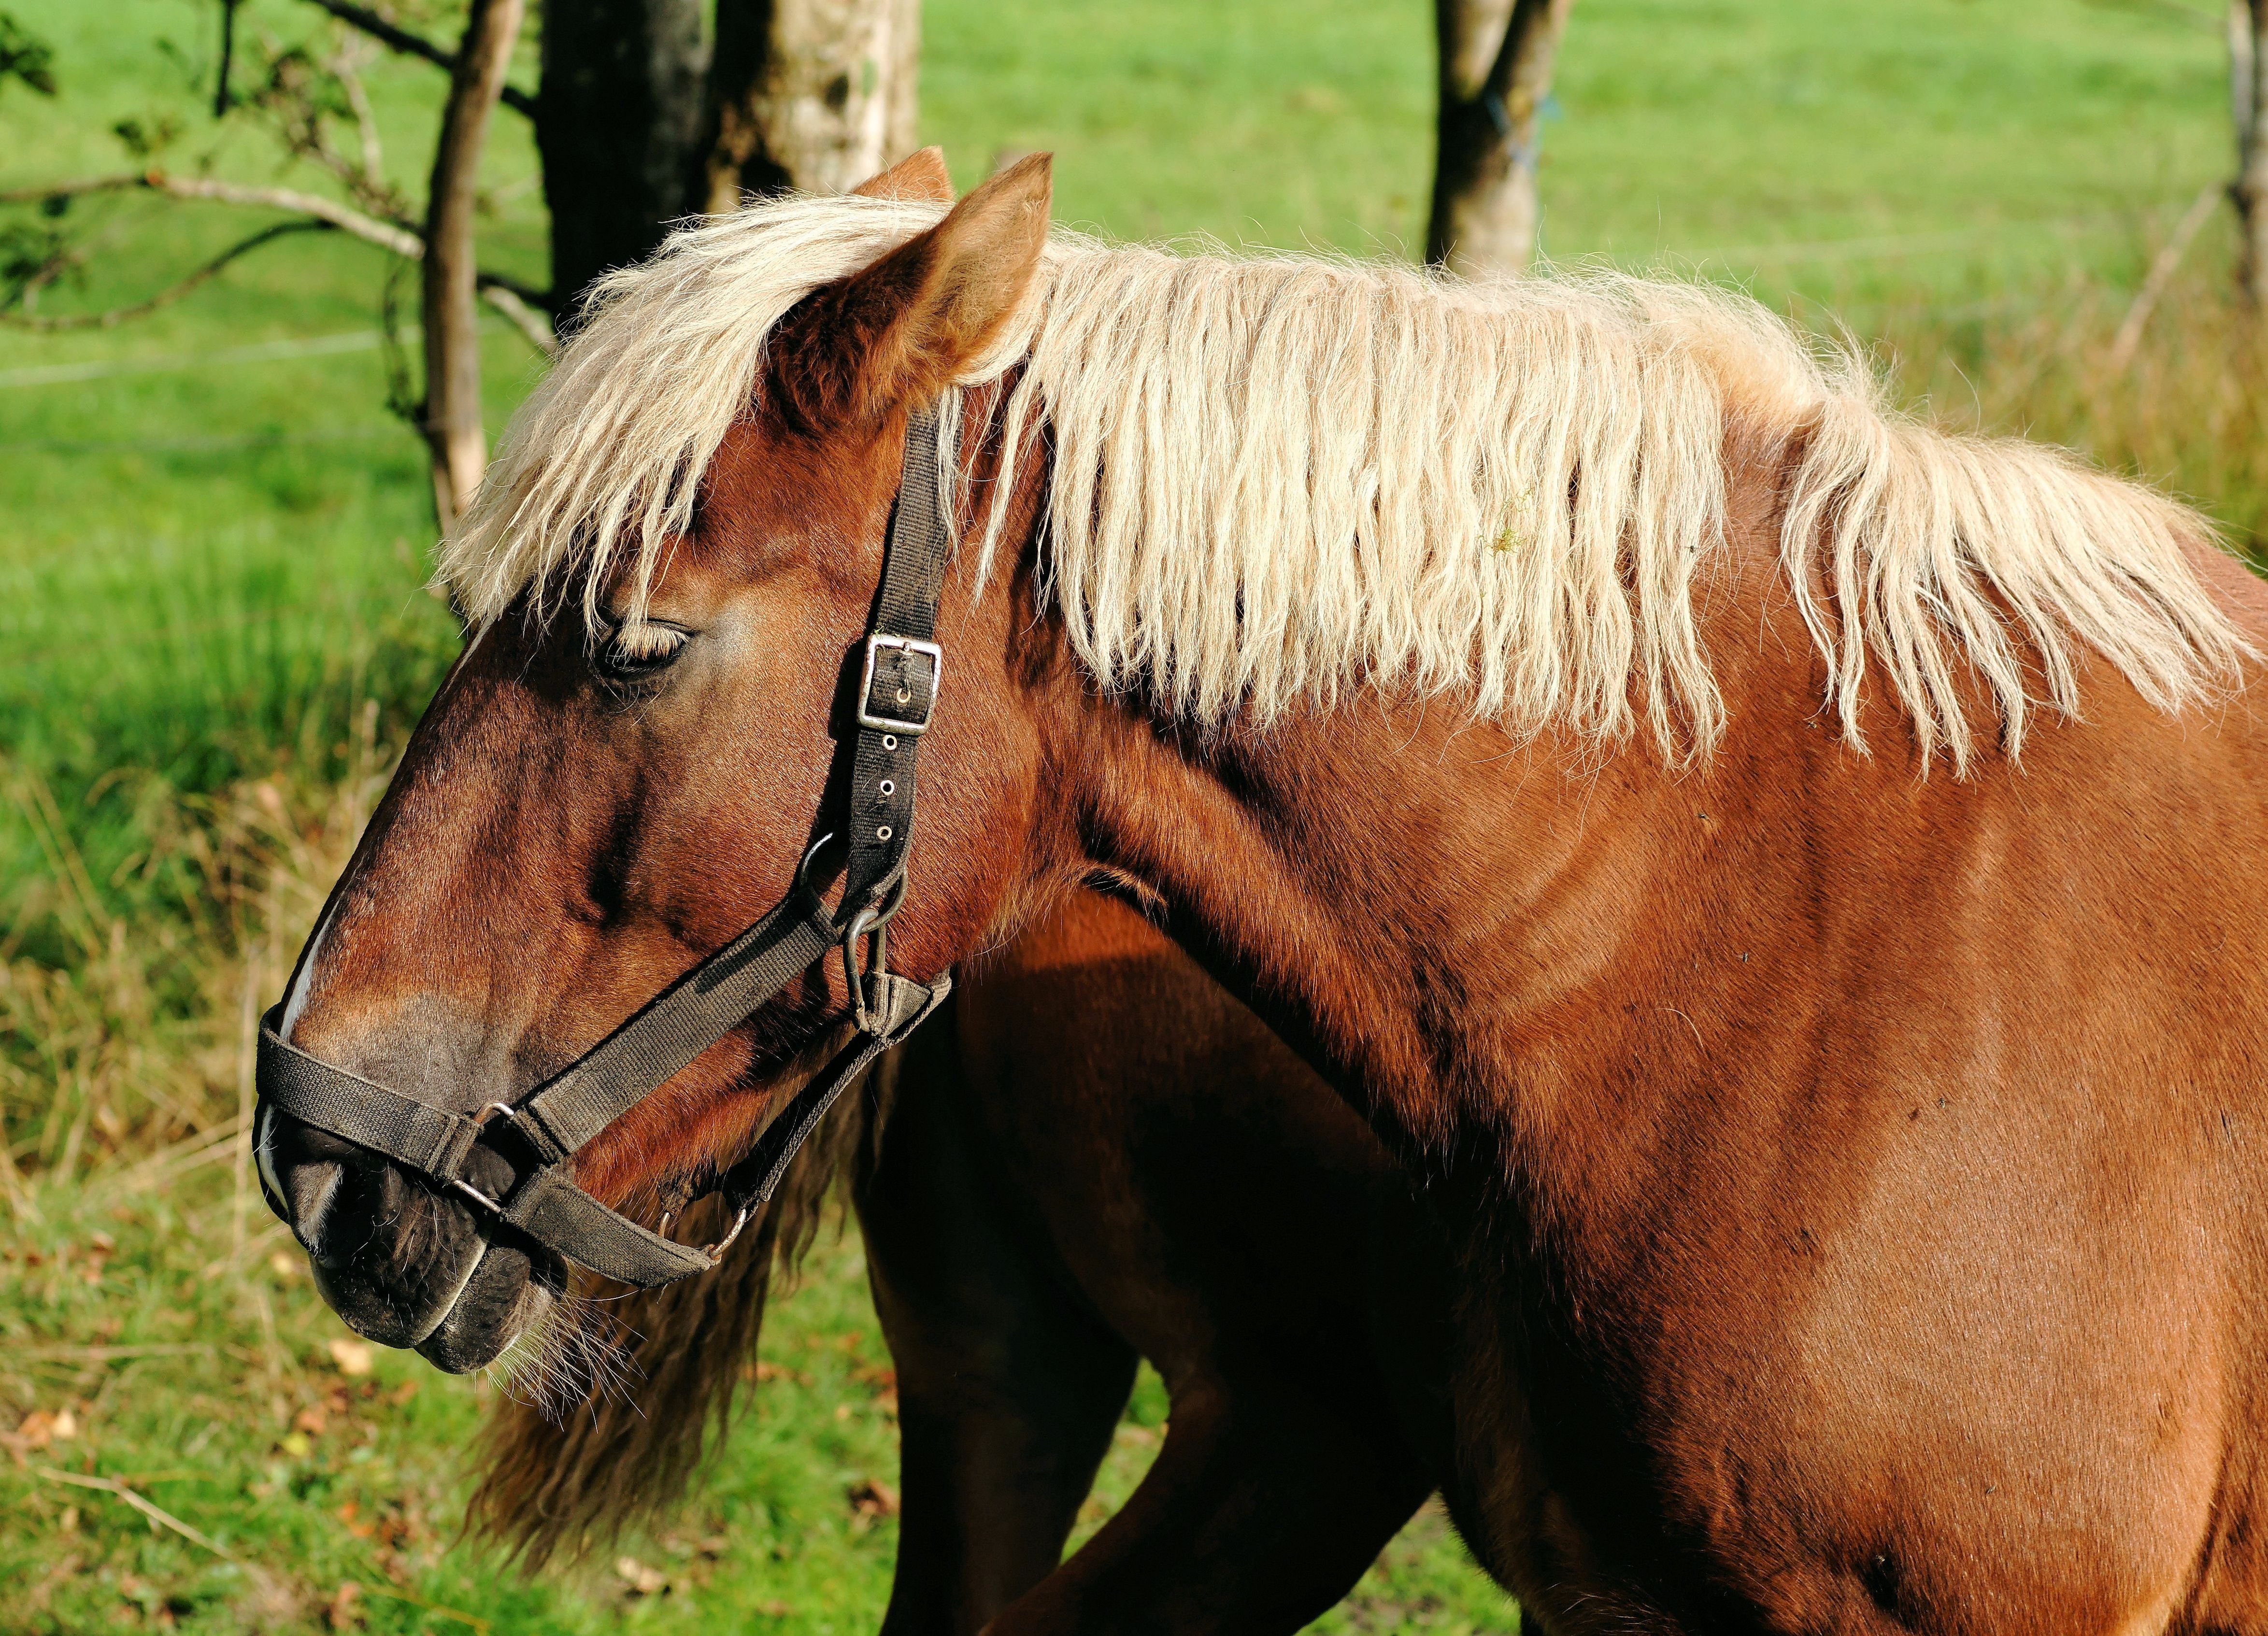
grass, meadow, pasture, grazing, livestock, horse, rein, mammal, stallion, mane, fauna, bridle, mare, strong, horse head, noble, kaltblut, halter, rural area, pack animal, horse like mammal, mustang horse